Jet propulsion

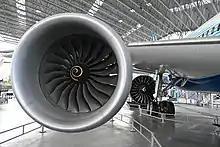
The jet engine of a Boeing 787 Dreamliner.

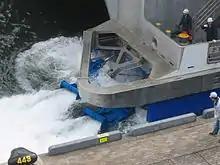
A pump-jet on a ferry.

Jet propulsion is the propulsion of an object in one direction, produced by ejecting a jet of fluid in the opposite direction. By Newton's third law, the moving body is propelled in the opposite direction to the jet. Reaction engines operating on the principle of jet propulsion include the jet engine used for aircraft propulsion, the pump-jet used for marine propulsion, and the rocket engine and plasma thruster used for spacecraft propulsion. Underwater jet propulsion is also used by several marine animals, including cephalopods and salps, with the flying squid even displaying the only known instance of jet-powered aerial flight in the animal kingdom.